William Wells (whaling master)

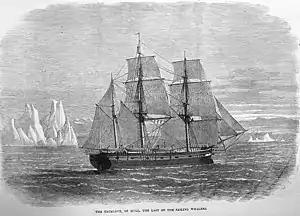
Illustration of the "Truelove" from "The Illustrated London News" 1870

William started his career as an apprentice at the age of 12 in 1827, aboard the "Abram". He completed his apprenticeship in 1835 and worked as a seaman in merchant ships and whalers until 1842. On 15 February 1852, he was admitted as a younger brother of the guild of masters and pilots of Trinity House. In December 1867, after 26 years as a whaling master, William became harbour master at Hull and advisor to explorer Benjamin Leigh Smith. He retired in 1876.